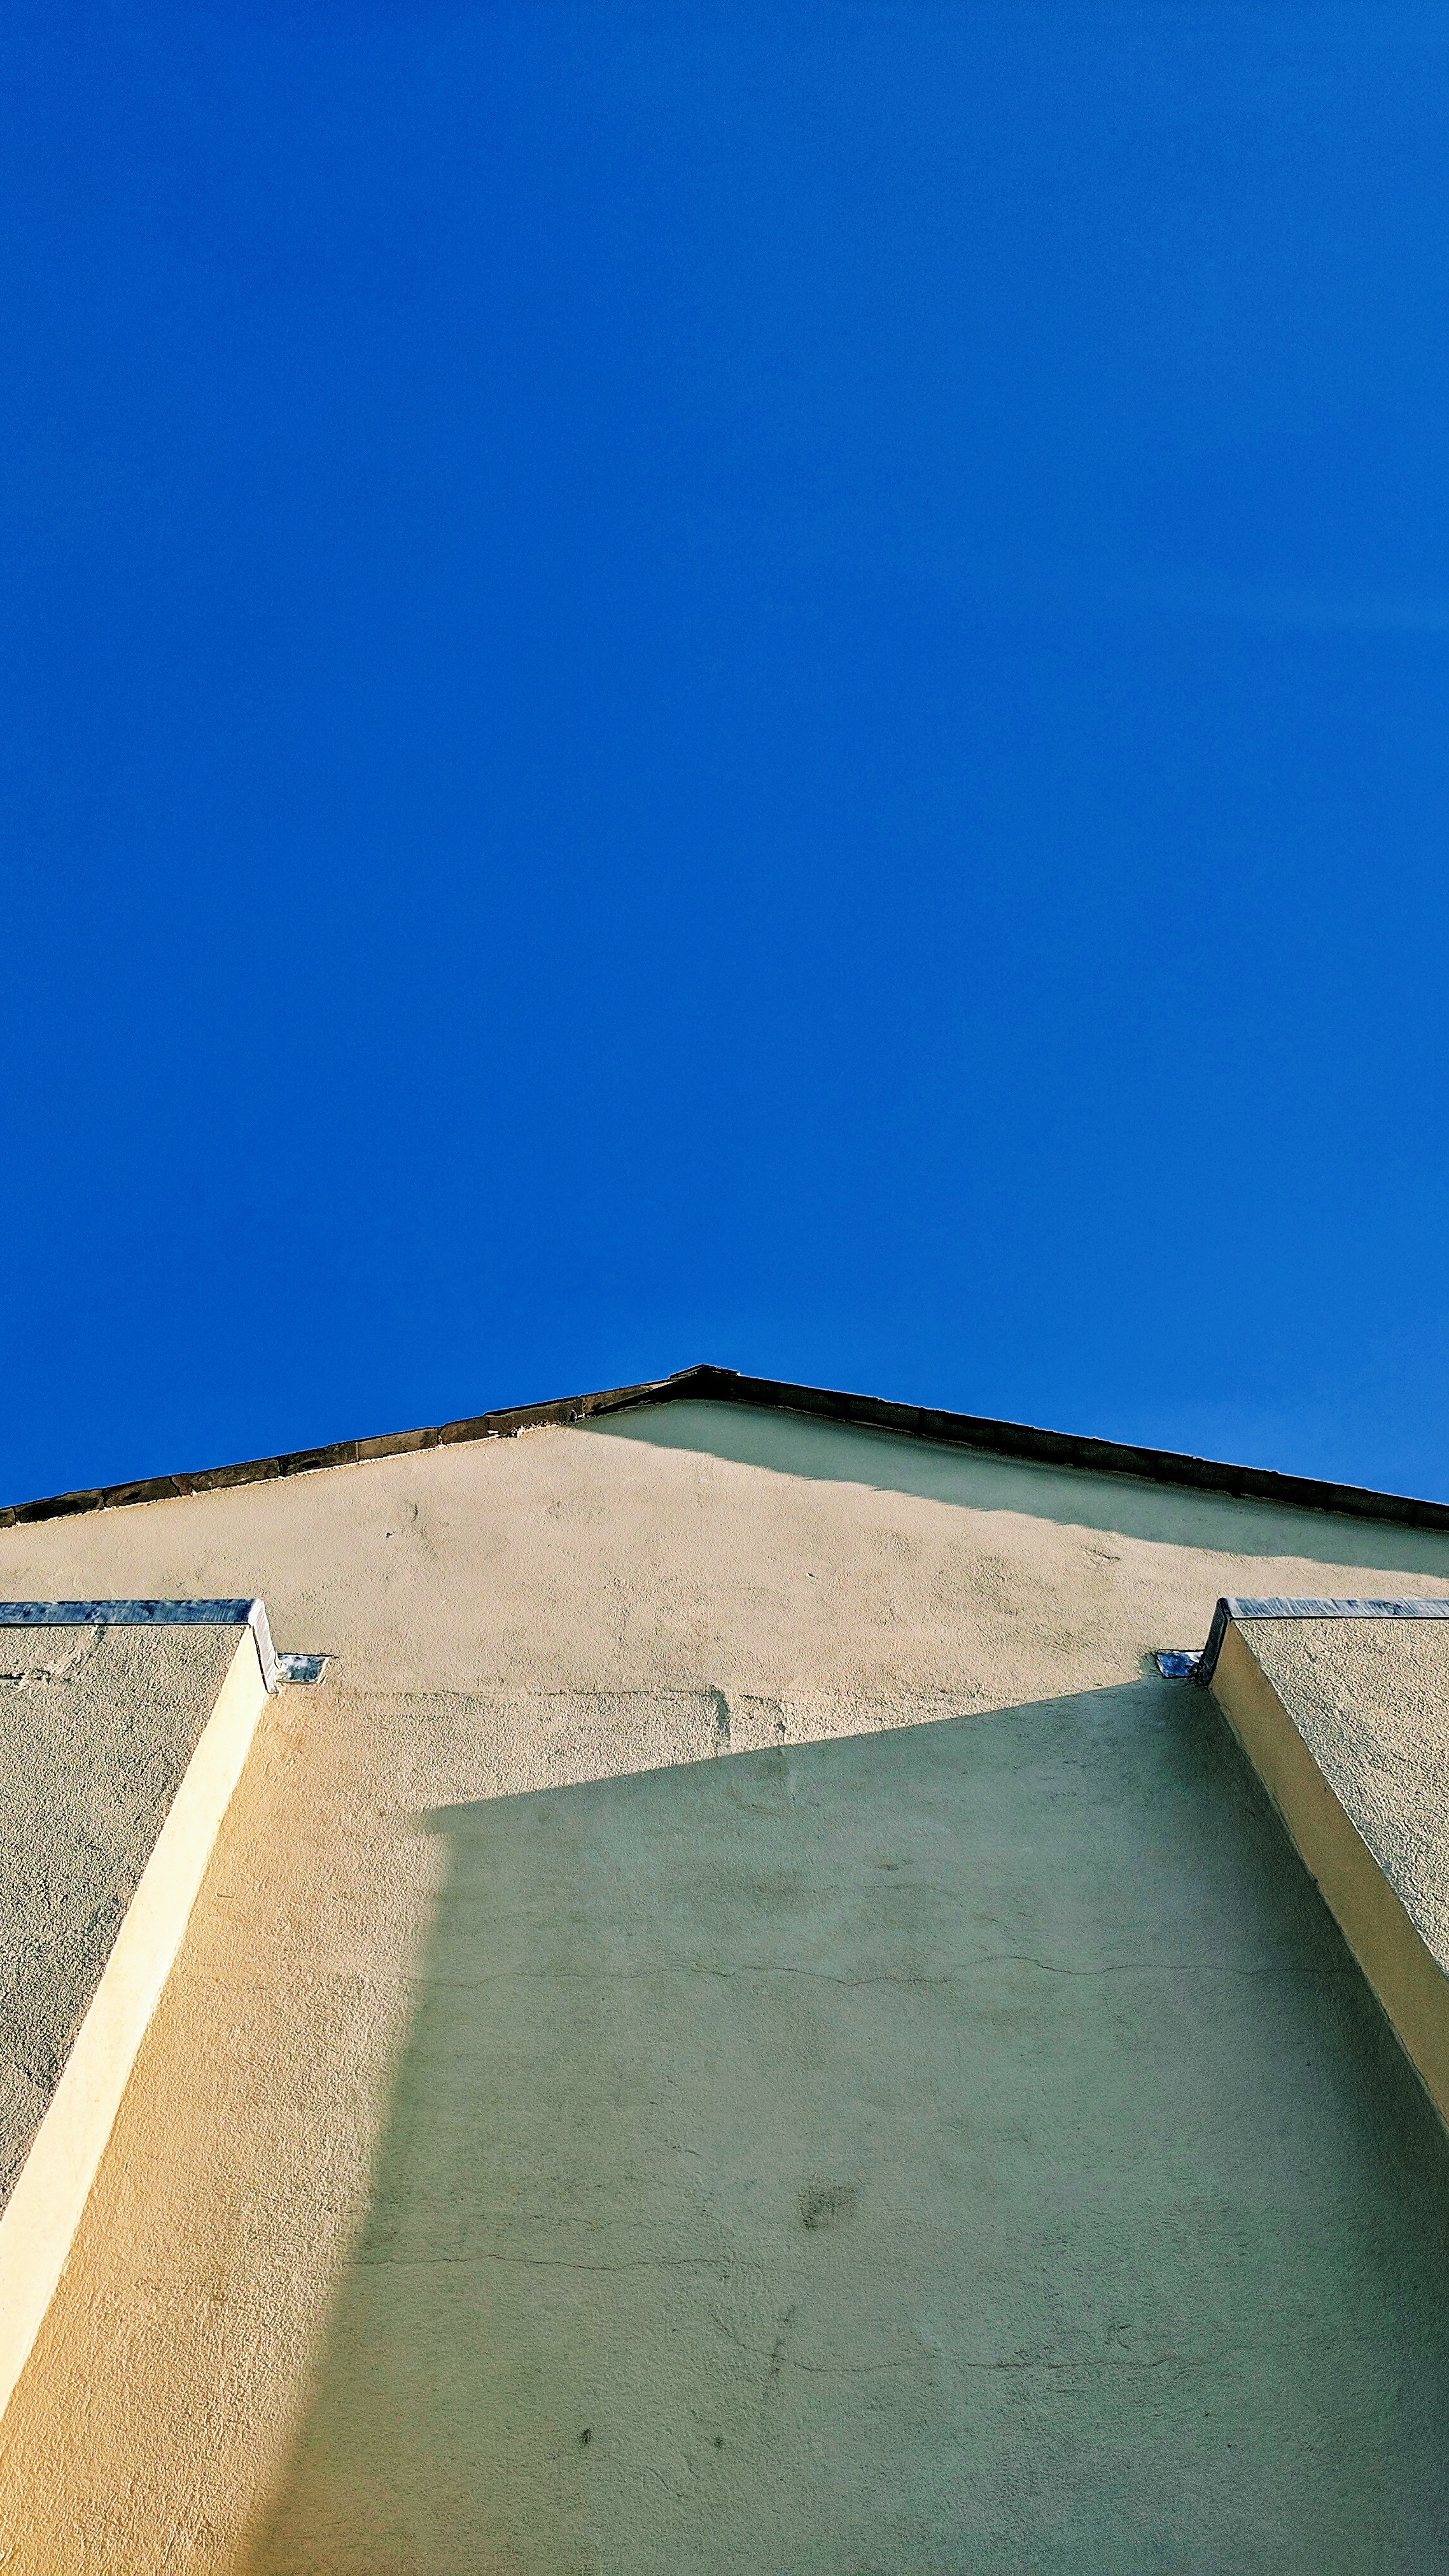
beach, sea, coast, sand, ocean, sky, sunlight, roof, walkway, swimming pool, blue